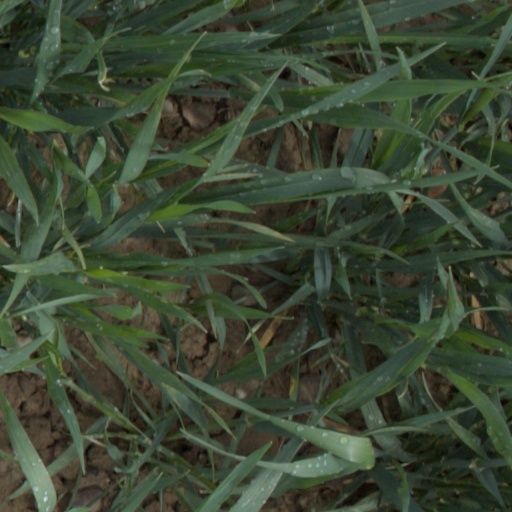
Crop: wheat